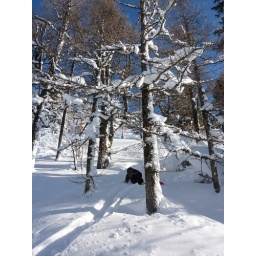
snowy trees in the magic forest